Sky position (RA, Dec in degrees): 142.529, 2.392
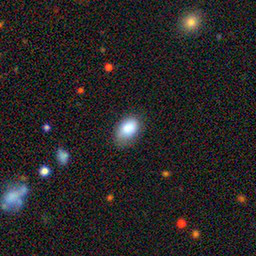
Galaxy morphology: In-between Round Smooth Galaxies